Hwang In-youp

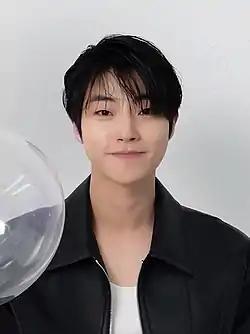
Hwang in 2021

In 2021, Hwang was cast in the fantasy musical series "The Sound of Magic", which was released globally on Netflix in May 2022. He is also contributed to the soundtrack of the series with the song "I Mean It". On April 23, 2021, Keyeast announced that Hwang had signed a contract with Japan's agency Stream Media Corporation. Later, Hwang confirmed to star in the SBS mystery legal drama "Why Her" which premiered in June 2022 marking his first lead role on a terrestrial TV station.